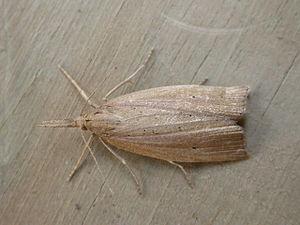
Les Chilo forment un genre de lépidoptères de la famille des crambidés. Certains Chilos sont appelés borer par les anglophones. Ce genre comprend une centaine d'espèces dont les suivantes :
Les borers désignent plusieurs espèces de lépidoptères ravageurs. Les anglophones nomment borer tous les insectes de la famille des Crambidae.
Chilo phragmitella, le « Chilo du roseau », est une espèce de lépidoptères de la famille des Crambidae.